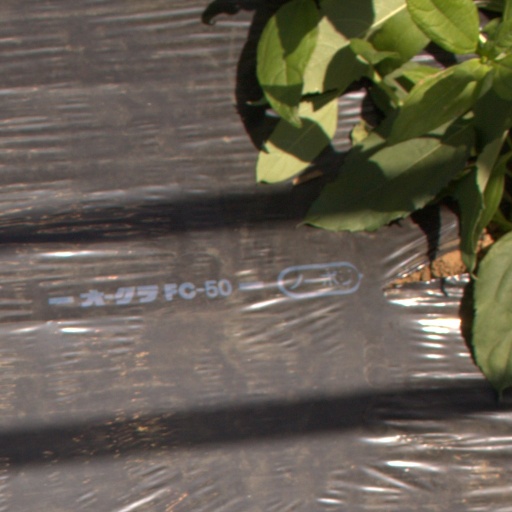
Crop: Jerusalem artichoke